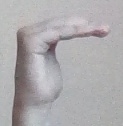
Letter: haa